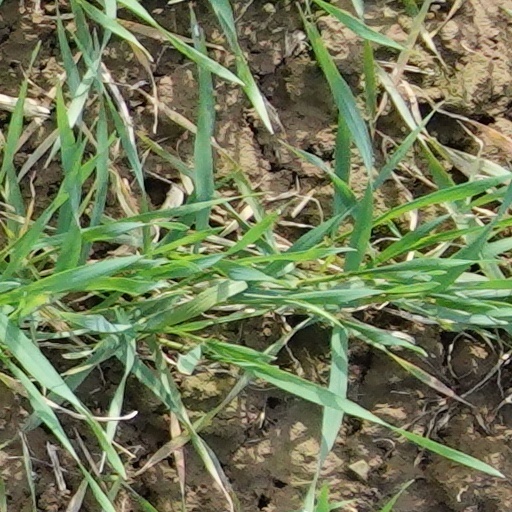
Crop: wheat